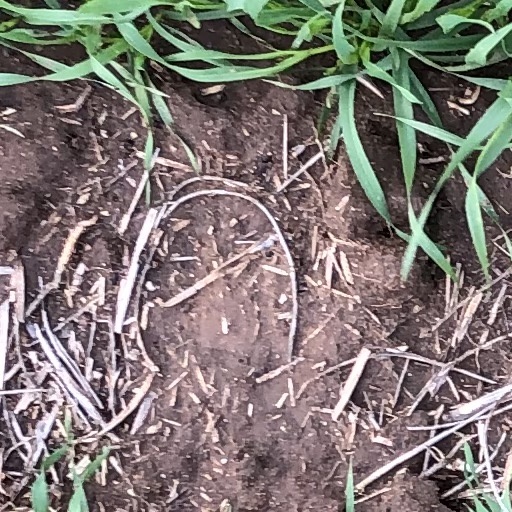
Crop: wheat